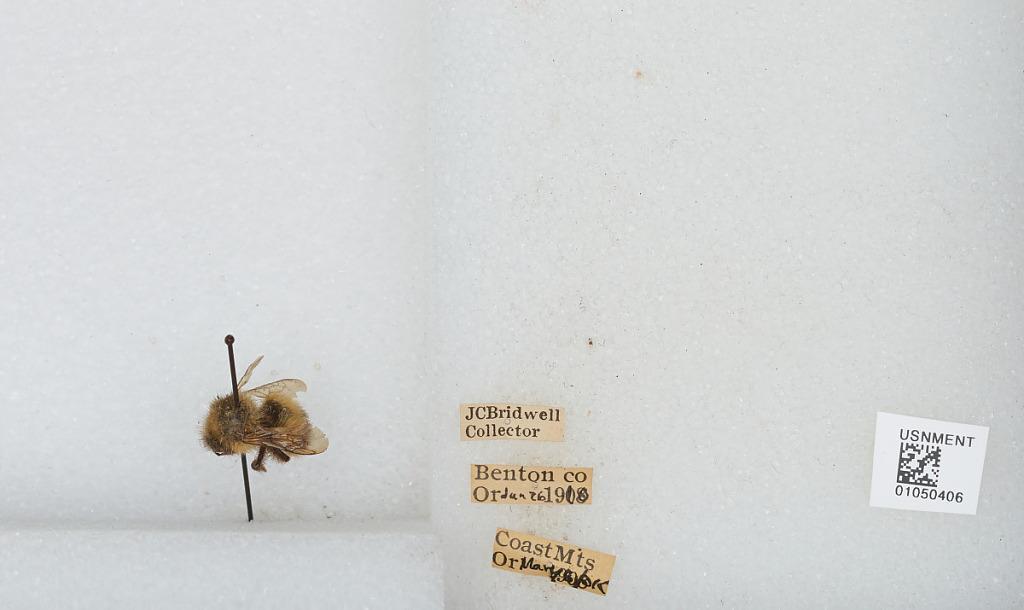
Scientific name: Bombus sp.
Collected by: J. Bridwell
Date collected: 1910-6-26
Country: United States
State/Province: Oregon
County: Benton
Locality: Coast Mountains, Mary's Peak
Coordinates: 44.5044, -123.552